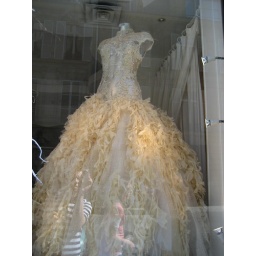
Diamant Blanc dress in window on side street of Avenue Montaigne.